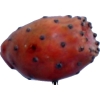
Label: cactus_fruit_red